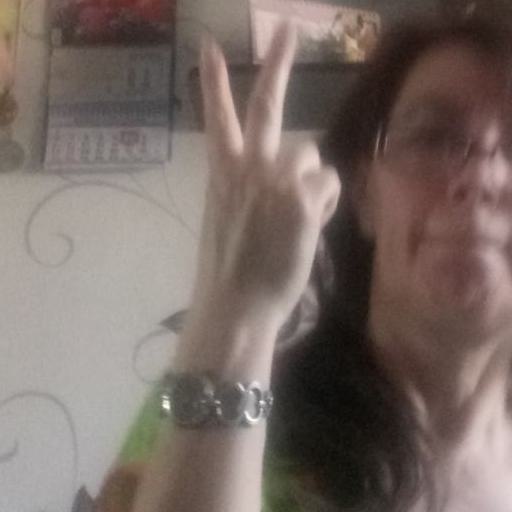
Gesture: peace_inverted